Social Security (United States)

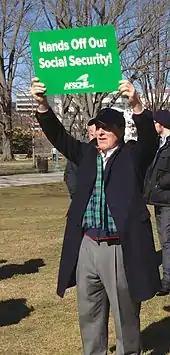
A February 2013 protest

Social Security taxes are paid into the Social Security Trust Fund maintained by the U.S. Treasury (technically, the "Federal Old-Age and Survivors Insurance Trust Fund", as established by ). Current year expenses are paid from current Social Security tax revenues. When revenues exceed expenditures, as they did between 1983 and 2009, the excess is invested in special series, non-marketable U.S. government bonds. Thus, the Social Security Trust Fund indirectly finances the federal government's general purpose deficit spending. In 2007, the cumulative excess of Social Security taxes and interest received over benefits paid stood at $2.2trillion. Some regard the Trust Fund as an accounting construct with no economic significance. Others argue that it has specific legal significance because the Treasury securities it holds are backed by the "full faith and credit" of the U.S. government, which has an obligation to repay its debt.